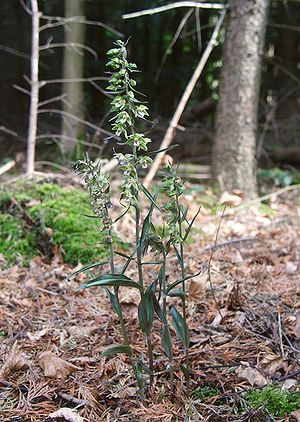
Tætblomstret hullæbe
Tætblomstret hullæbe er en 20-70 cm høj orkidé, der er udbredt over Nord-, Vest- og Mellemeuropa og videre mod sydøst til Bulgarien. Den vokser i åbne skove på kalkrig bund. I Danmark findes arten ret sjældent i bøgeskove i Østjylland og meget sjældent på Øerne. Den kendes fra skovhullæbe på forholdsvis smallere, grågrønne blade. Det længste blad er højst 8 gange bredere end stænglens diameter lige under bladfæstet.